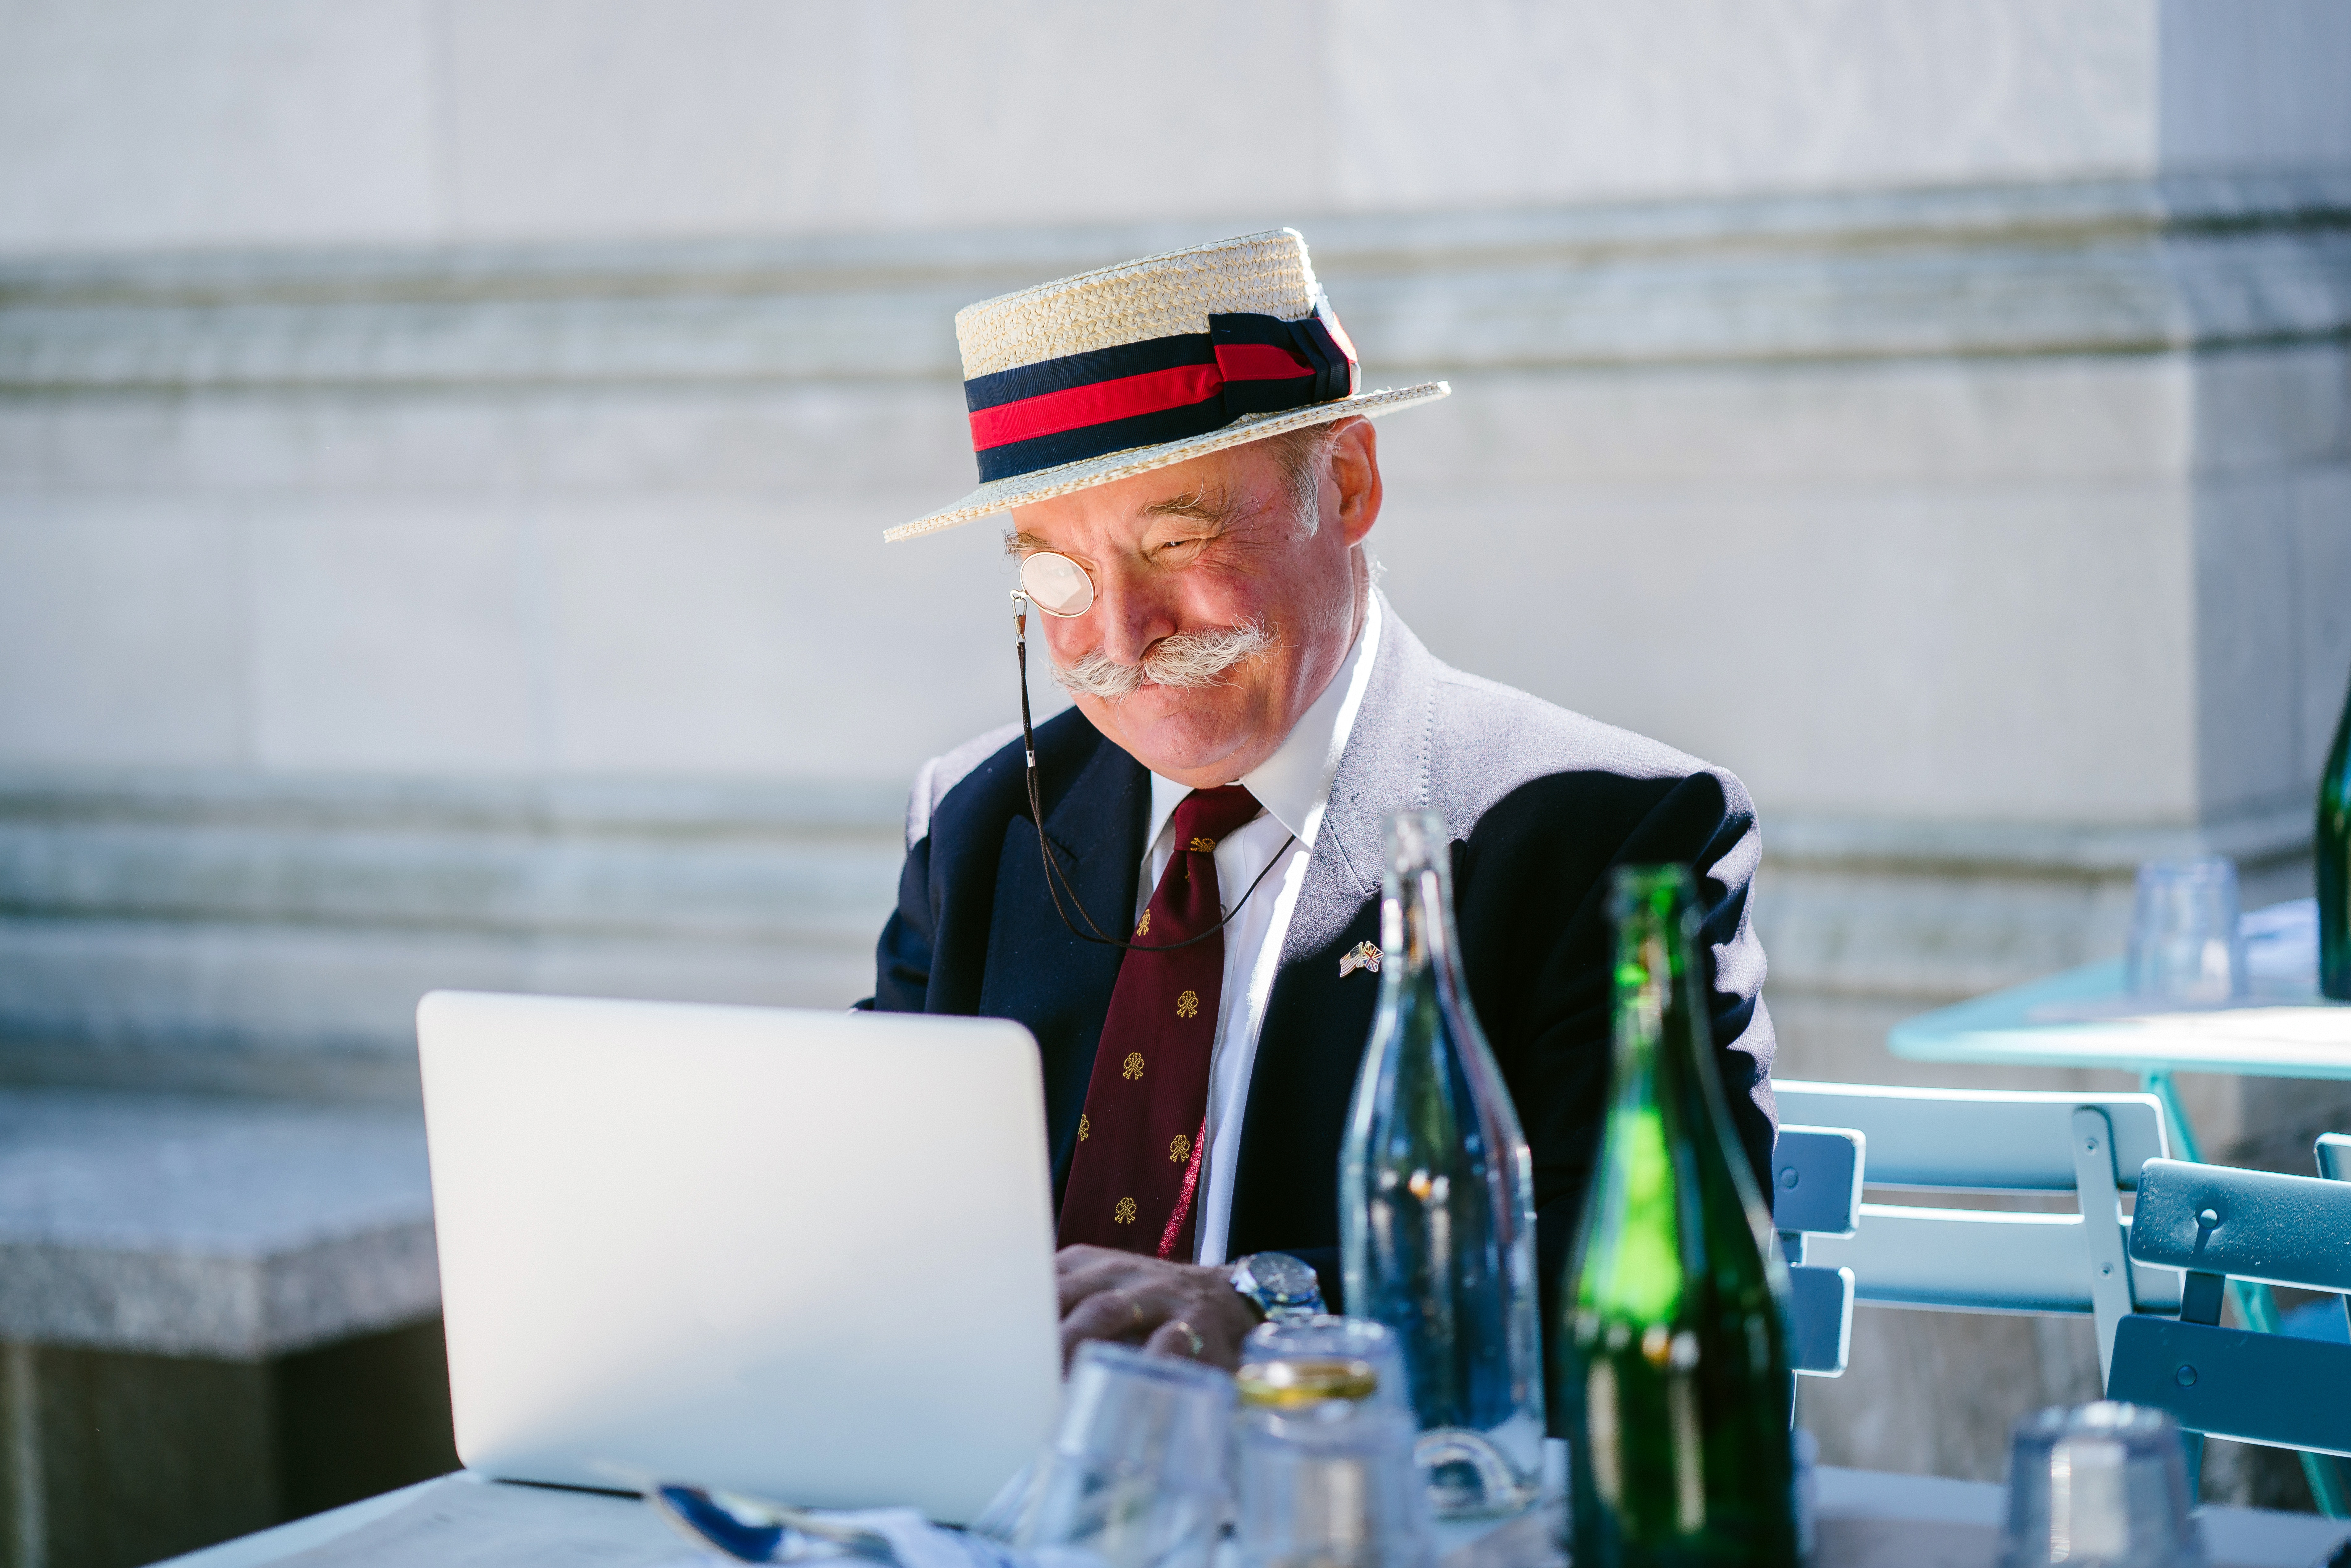
water, businessperson, white collar worker, official